Fred T. Long

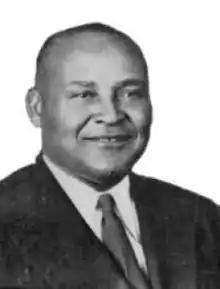

Fred Thomas "Pop" "Pops" "Big" Long (January 22, 1896 – March 23, 1966) was an American professional baseball player in the Negro leagues and a college football coach. He was the head football coach at four historically black colleges and universities in Texas between 1921 and 1965, compiling a career record of 224–145–31. He was the head coach at Wiley College in Marshall, Texas, for 35 years from 1923 to 1947 and again from 1956 to 1965. He led the Wiley Wildcats football team to three black college football national championships, in 1928, 1932, and 1945.